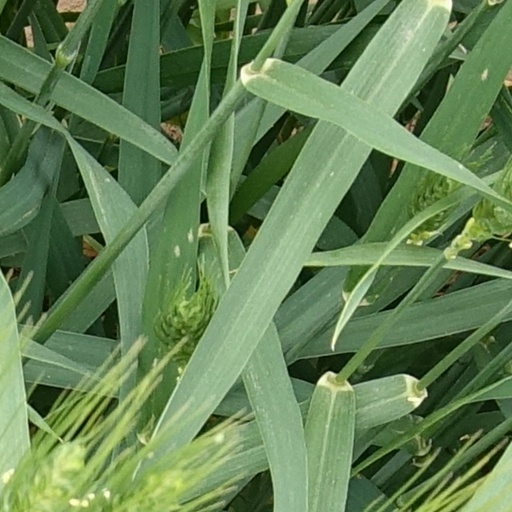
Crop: wheat